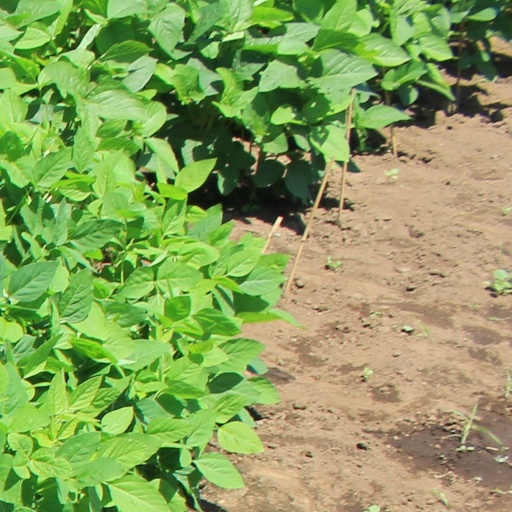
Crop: soybean